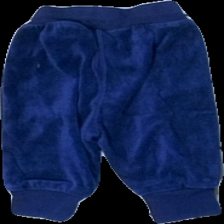
View: back
Type: Trousers
Category: Children
Brand: Not in the list
Brand text on label: Baby
Colors: Blue
Material: 100% cotton
Cut: None
Size: 56
Season: All
Price range: 50-100
Recommended usage: Reuse